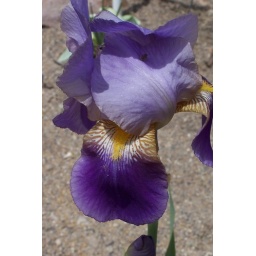
cloud and flowers in the Palisades 004